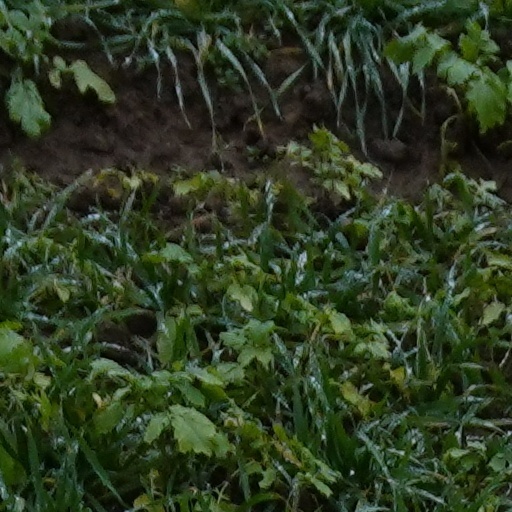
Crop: wheat